Alina Morse

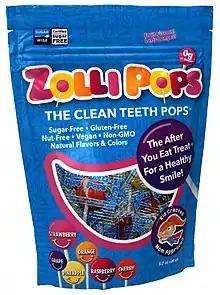
Bag of Zollipops

The Zolli candies are made with natural sweeteners including xylitol and erythritol instead of sugar. Some studies, including some in the "International Journal of Dentistry", have found these sweeteners reduce dental plaque and oral bacteria. Other ingredients include citric acid, stevia, beetroot juice, and turmeric for color. Morse is allergic to artificial dyes and colors, and she has a friend who is allergic to peanuts and another who is allergic to gluten, so insisted all those be left out.